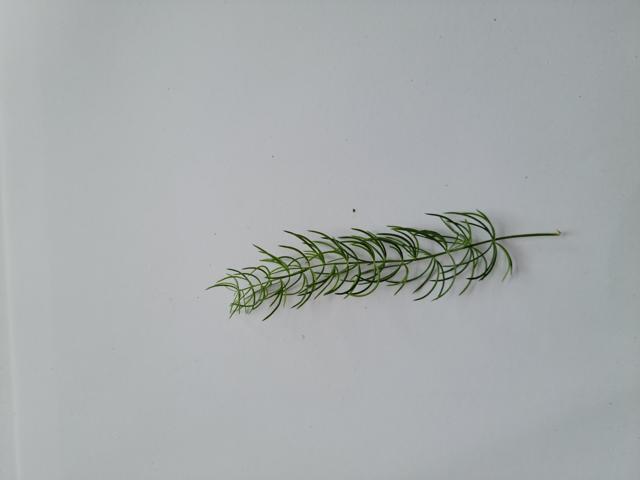
Plant: shotomuli